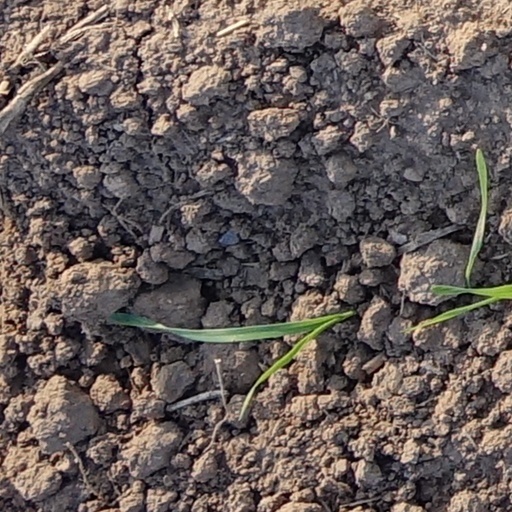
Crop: wheat